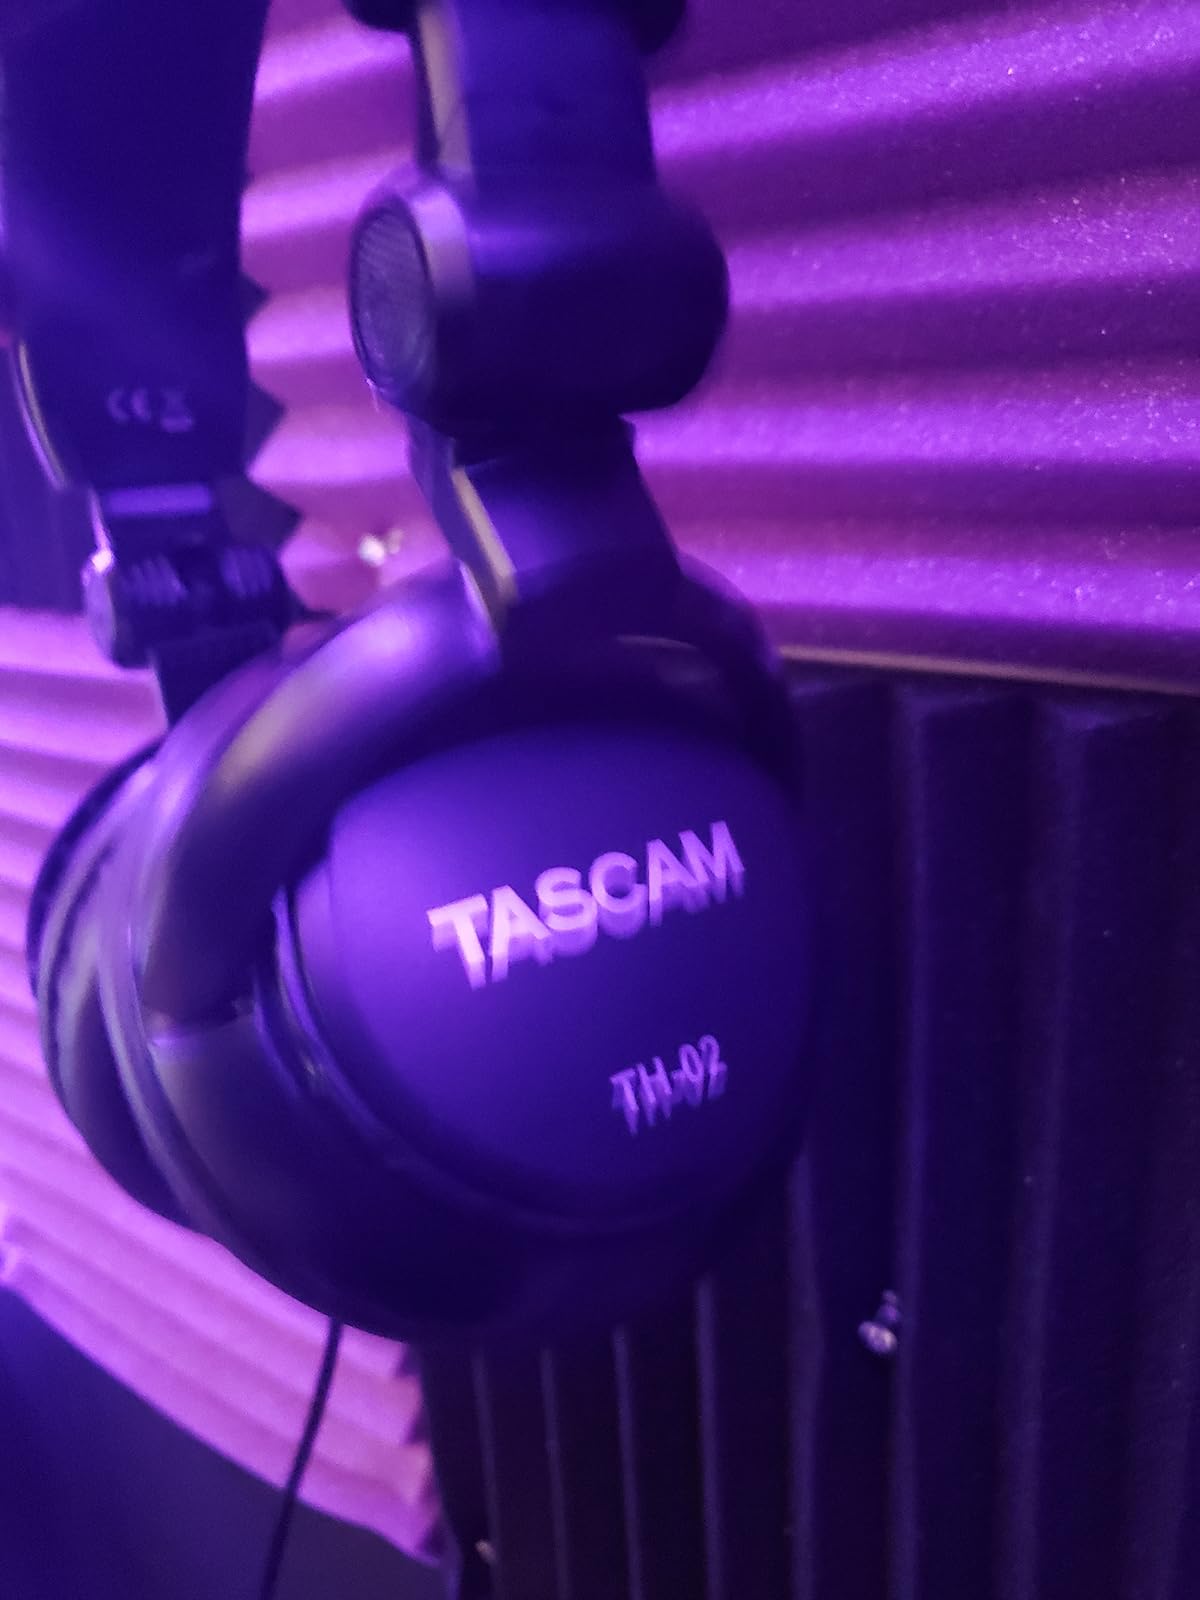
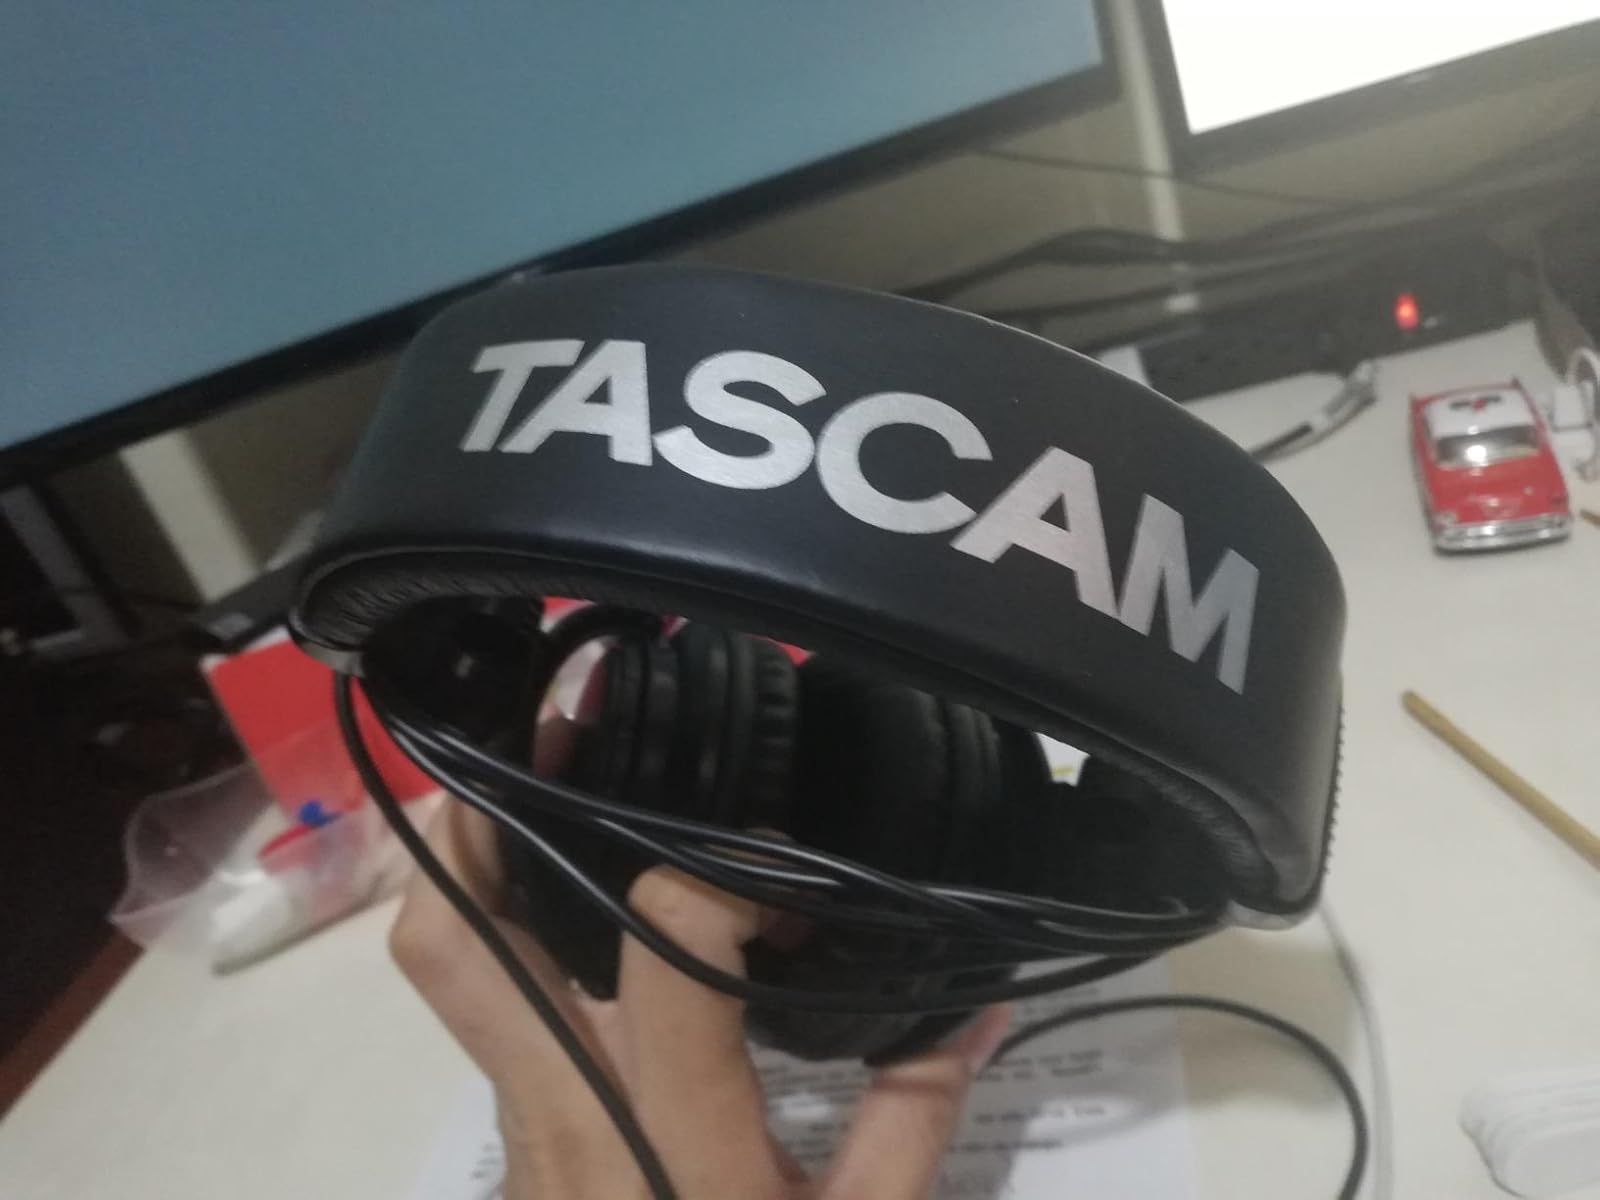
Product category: headphones
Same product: yes